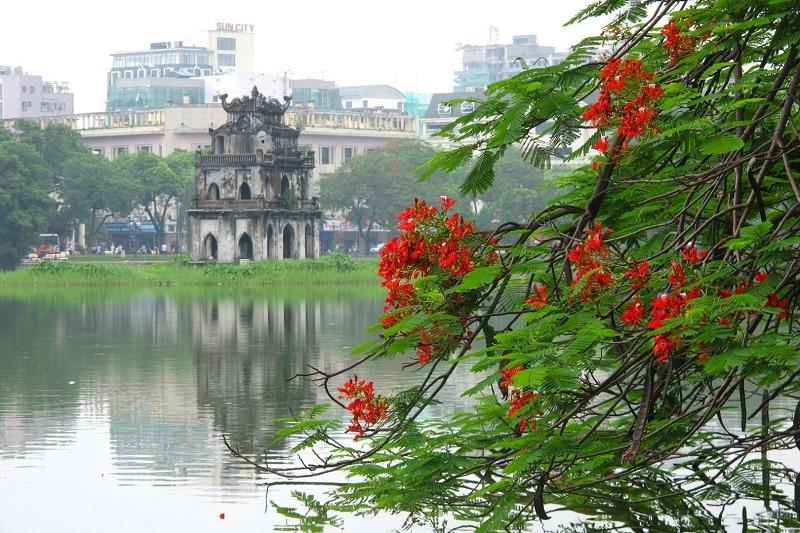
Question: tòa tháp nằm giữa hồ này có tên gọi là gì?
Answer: tháp rùa